SSh-39 and SSh-40

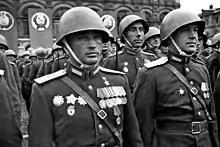
Soviet soldiers in SSh-40 helmets at 1945 Victory Parade

The SSh-40 was the most commonly seen in-service helmet used by the Soviet Union during World War II. The only external difference between the SSh-39 and the SSh-40 was the six rivets near the bottom of the helmet, as opposed to the three near the top of the SSh-39 shell. Rivet placement of the SSh-40 was due to a newly introduced liner, simpler and sturdier than the previous versions. The liner consisted of three (later four during post-war) cloth or oilcloth pads connected with a cotton drawstring for size adjustment. The chinstrap was cloth and connected to D-rings on each side of the shell by tabs. The chinstrap ends were connected with a slip buckle, and a semi-circular metal piece was clamped to the end of the long chinstrap. Unlike the SSh-36 and SSh-39, the SSh-40 was only manufactured in three sizes, 1–3.